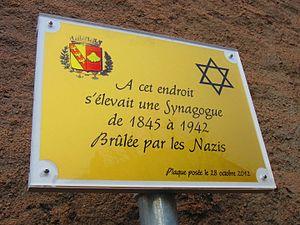
Plaque synagogue Chateau Salins
Inventaire du patrimoine juif de Lorraine, classé par département et par lettre alphabétique de communes.